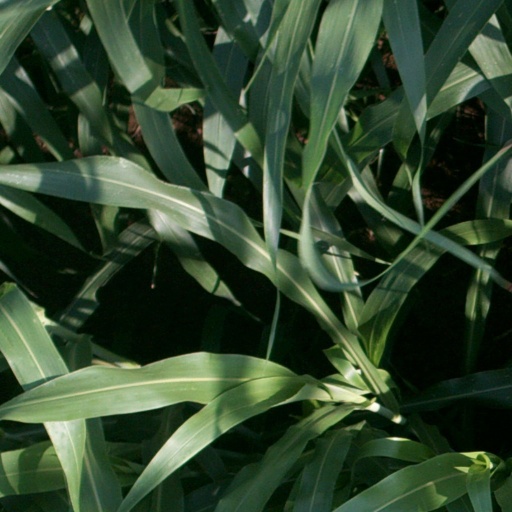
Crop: sorghum